InfoTrac

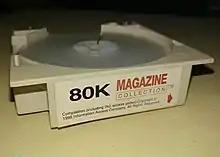
At the center of each InfoTrac cartridge was a reel of microfilm containing images of full magazine pages. The cartridges could be inserted in proprietary readers for automatic threading and rewinding.

The readers were able to automatically take up the loose end of the microfilm upon cartridge insertion after a second or two, while standard microfilm reels must be manually wound into a reader, which is much slower.